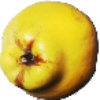
Label: quince